Ingleby Barwick

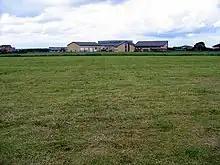
All Saints Academy from behind, to the right of the school is where the Leisure Centre now stands

Barwick Farm is an operating farm adjacent to The Rings. The main spinal path (Barwick Lane) through Ingleby Barwick was originally the access road for this farm.